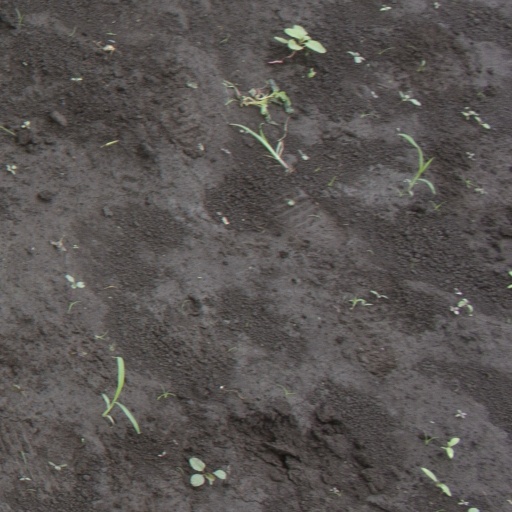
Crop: soybean